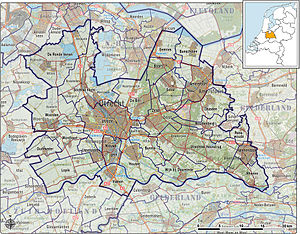
Utrecht (provins) / Geografi
Topografisk over Utrecht, 2012.
Utrecht er en nederlandsk provins, beliggende i den centrale del af Nederlandene.